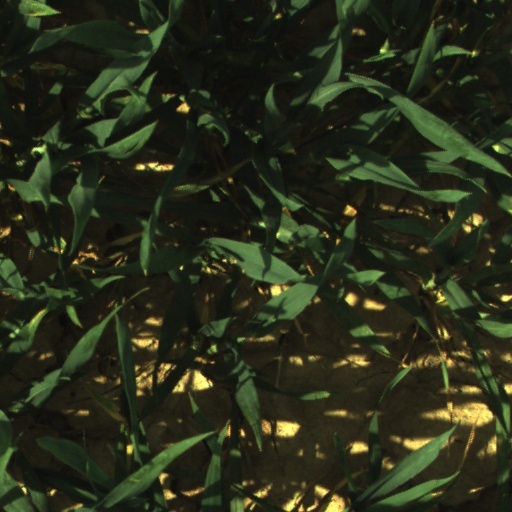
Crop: wheat